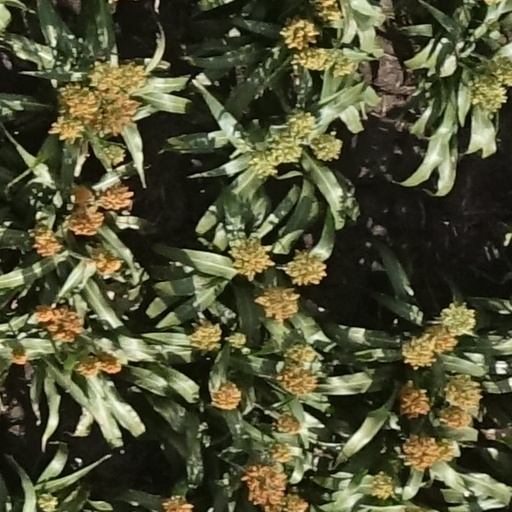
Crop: sorghum